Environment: real
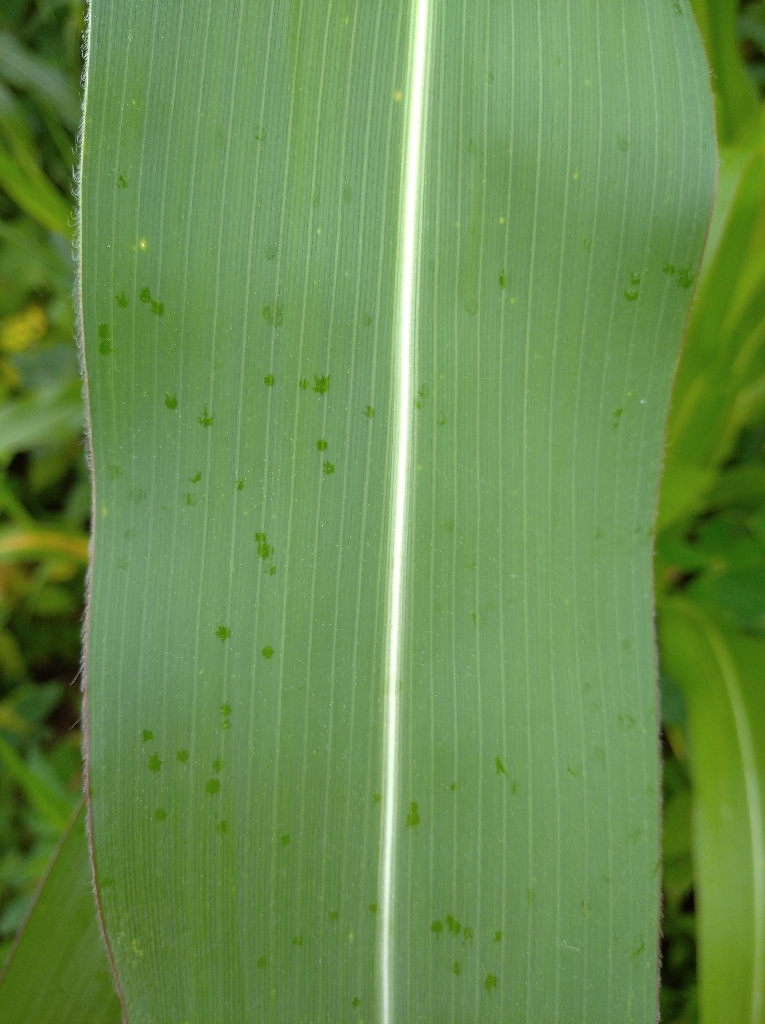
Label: healthy